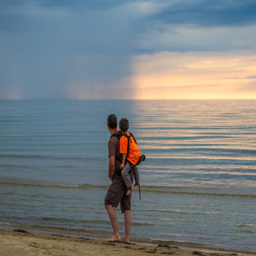
a father carries a child along a beach .